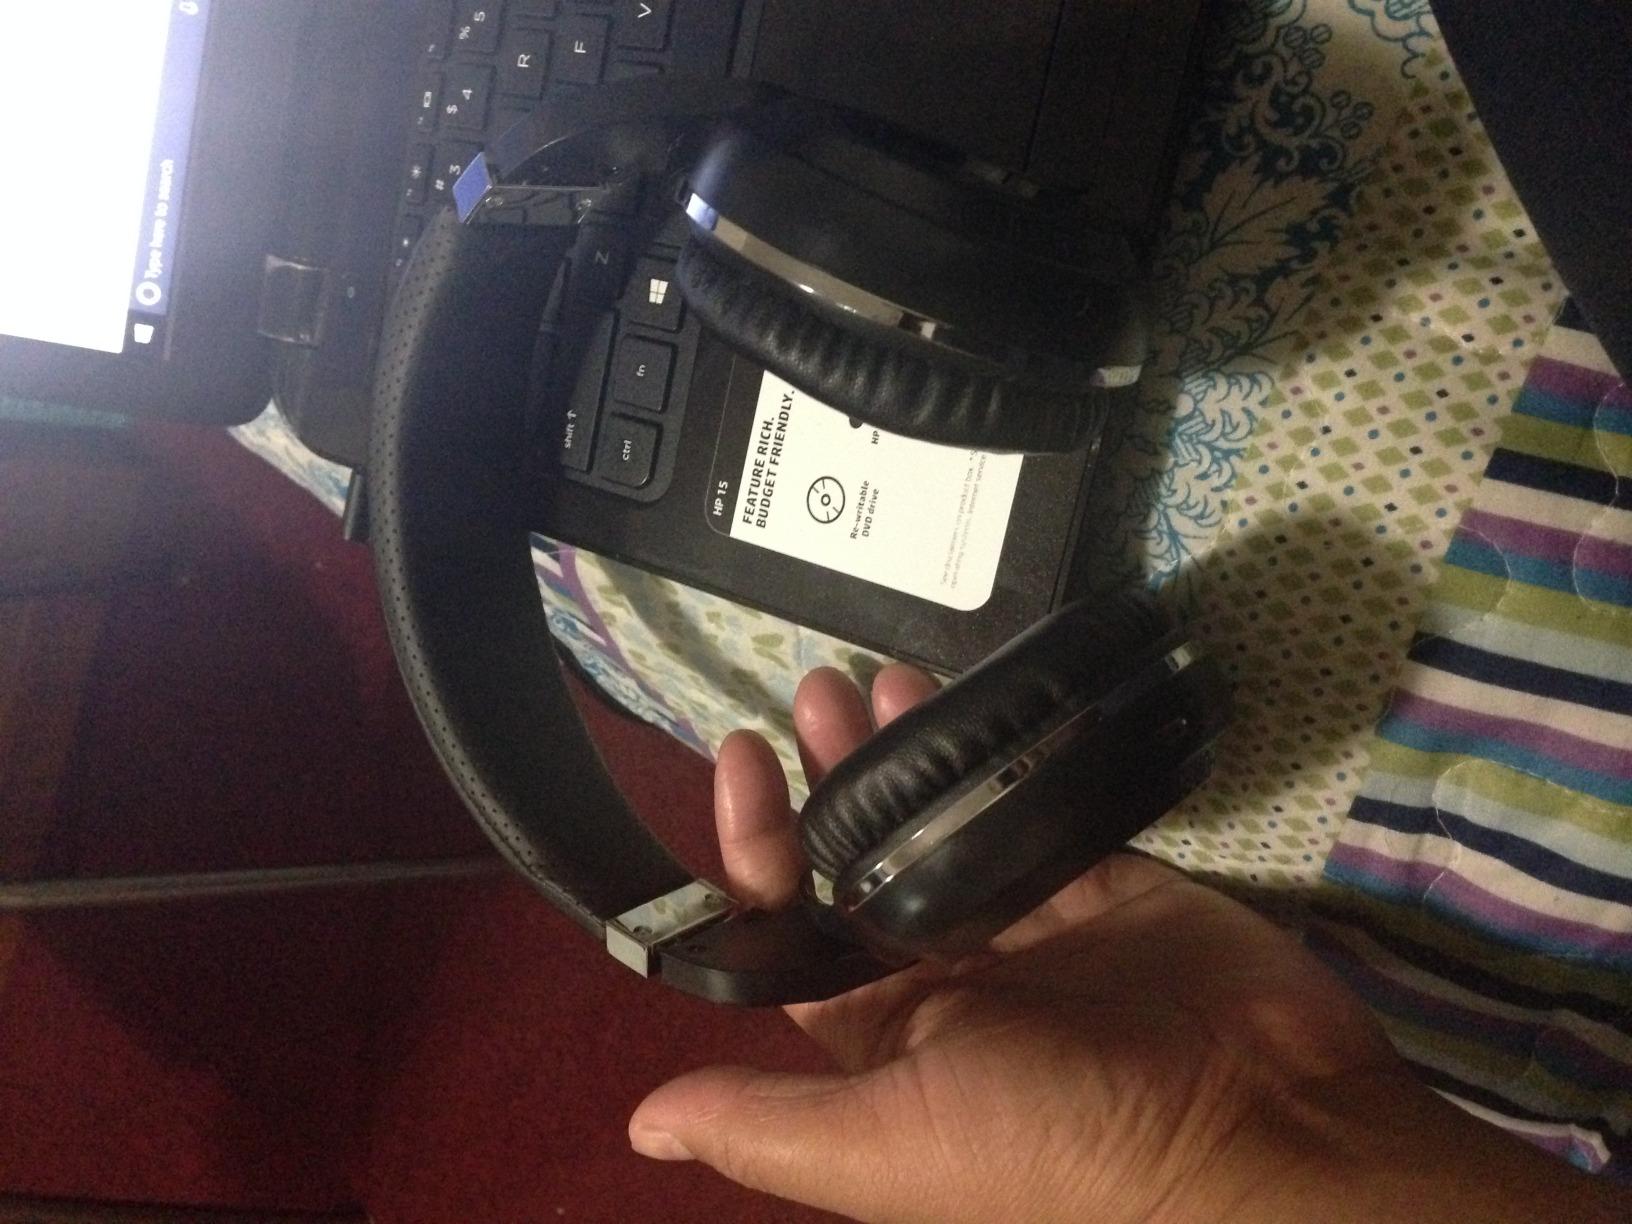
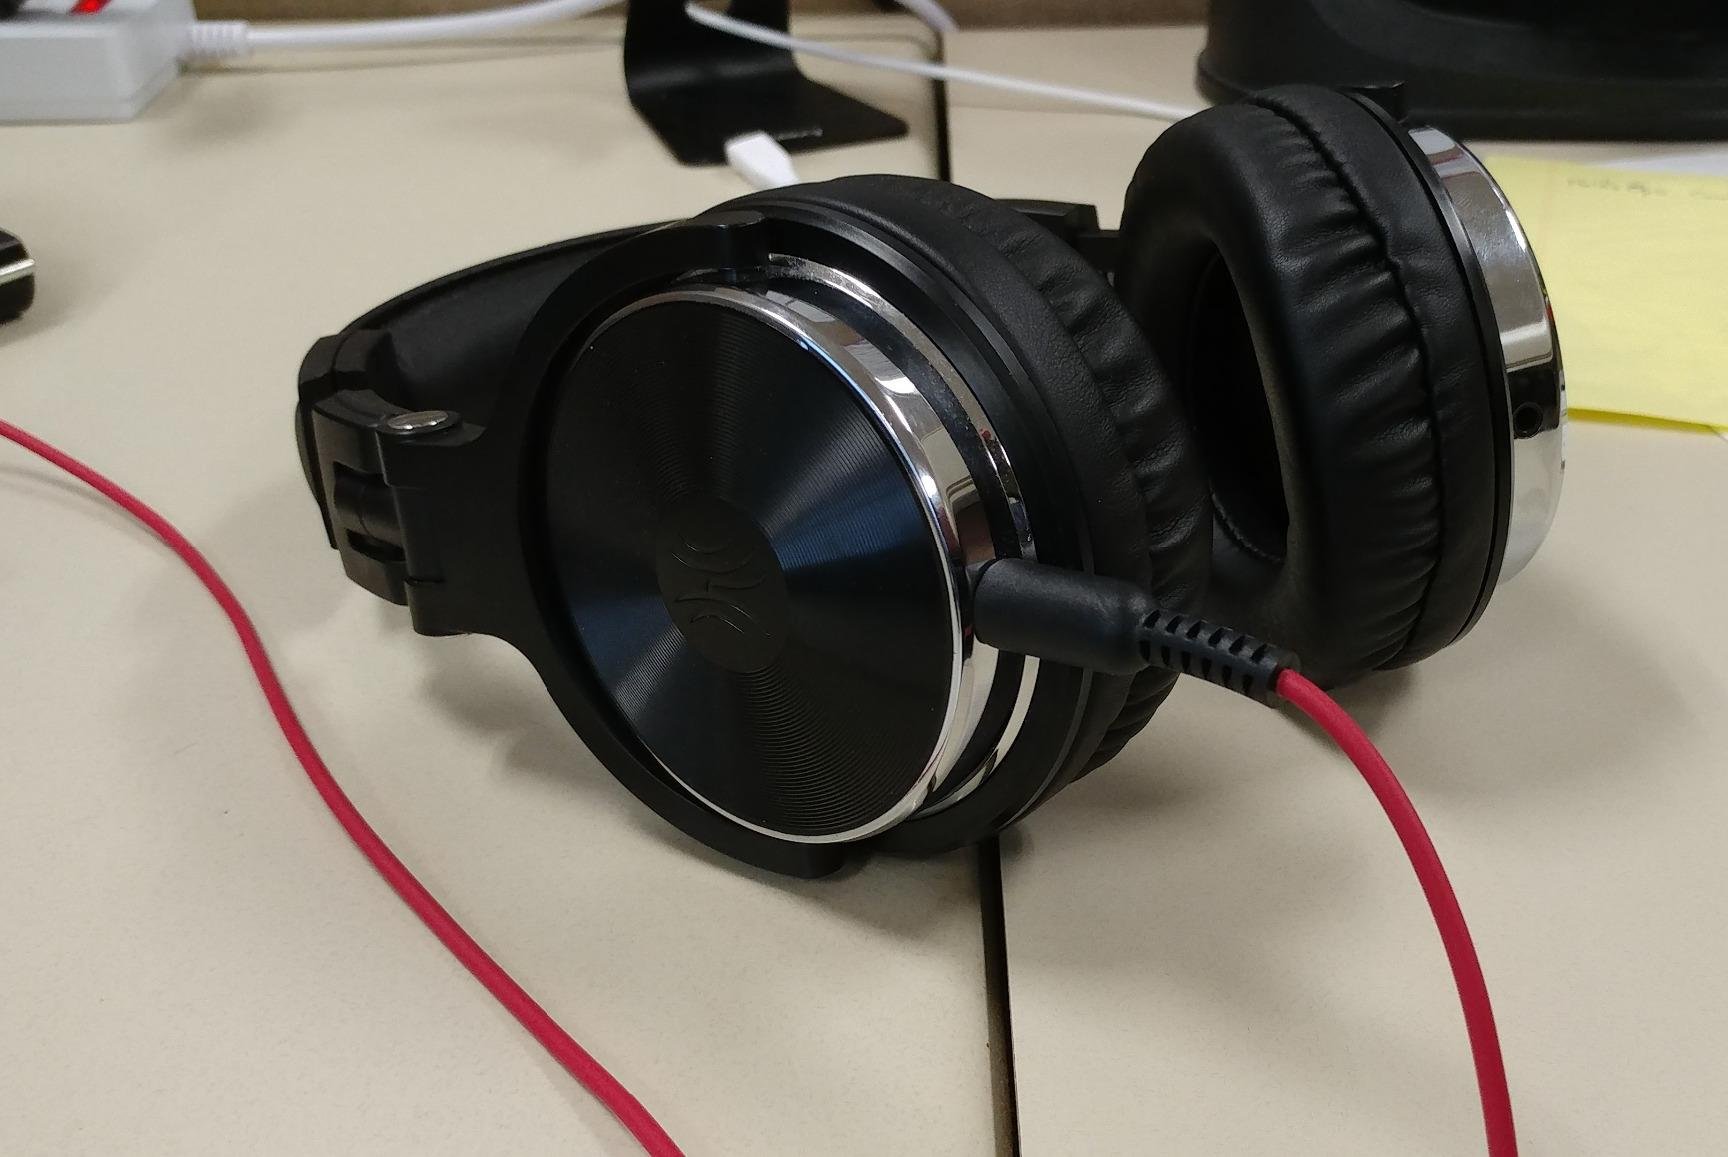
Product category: headphones
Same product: no